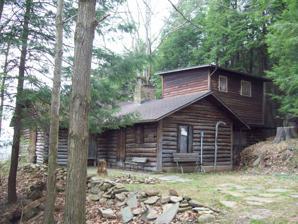
Building: Pfeiffer-Wheeler American Chestnut Cabin
Country: United States of America
Year built: 1941
Historic house in New York, United States United States historic place Pfeiffer-Wheeler American Chestnut Cabin U.S. National Register of Historic Places Pfeiffer-Wheeler American Chestnut Cabin, April 2010 Show map of New York Show map of the United States Location Lillibridge Rd., Portville, New York Coordinates 42°5′40″N 78°19′41″W / 42.09444°N 78.32806°W / 42.09444; -78.32806 Built 1939-41, Built by Watters, Ivory L. Architect Shaffer, Metcalf Architectural style Rustic cabin NRHP reference No. 01001436 Added to NRHP January 11, 2002 Pfeiffer-Wheeler American Chestnut Cabin is a historic log cabin located at the 188-acre (76 ha) Pfeiffer Nature Center , Portville in Cattaraugus County, New York . It is a log cabin constructed of American Chestnut in 1941.  It is thought to be one of very few examples of a private residence utilizing American chestnut log frame construction from this period. It was listed on the National Register of Historic Places in 2002. References